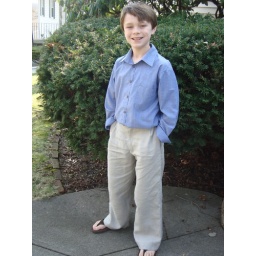
boys pants from Ottobre 3/2003 done in 100% linen. woven shirt is &amp;quot;wrinkle&amp;quot; dress shirt from Ottobre 3/2008 in cotton shirting